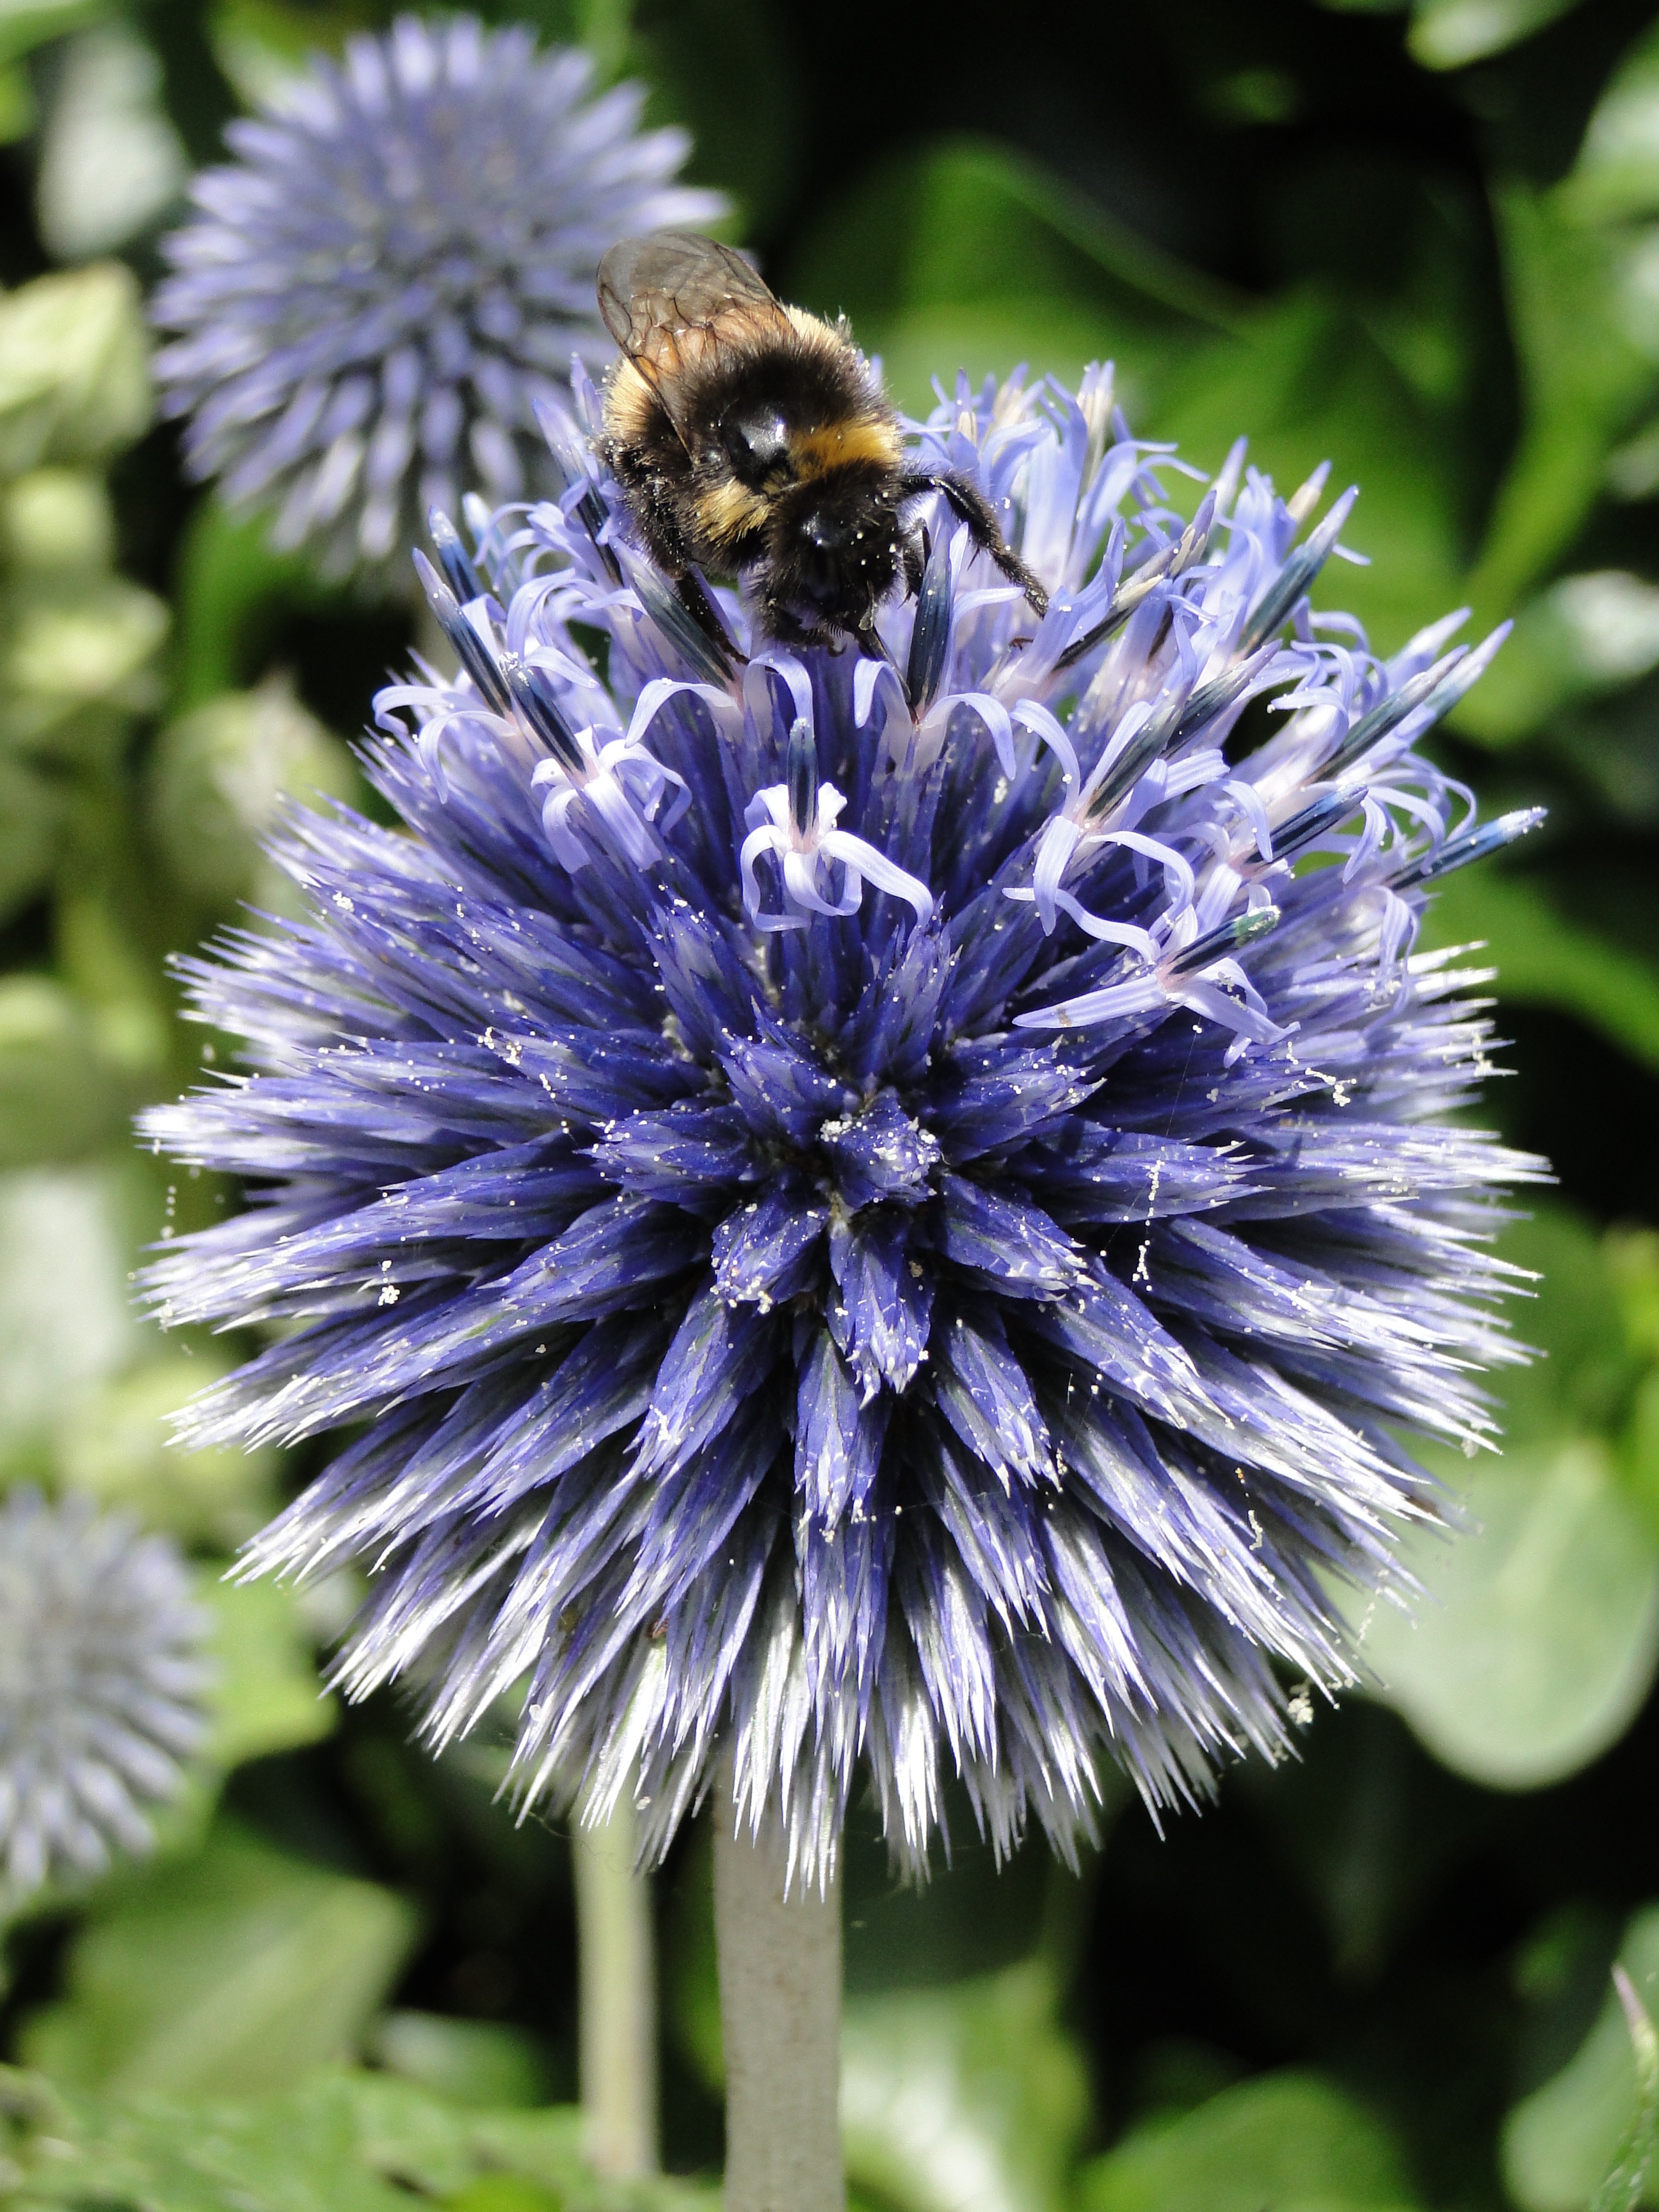
nature, plant, flower, petal, bloom, animal, honey, summer, pollen, insect, botany, garden, flora, wildflower, close up, bee, thistle, macro photography, flowering plant, daisy family, land plant, membrane winged insect